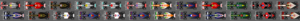
Le Grand Prix automobile d'Espagne 2012, disputé le 13 mai 2012 sur le circuit de Catalogne, est la 863ᵉ épreuve du championnat du monde de Formule 1 courue depuis 1950. Il s'agit de la quarante-deuxième édition du Grand Prix d'Espagne comptant pour le championnat du monde de Formule 1, la vingt et unième disputée à Barcelone, et de la cinquième manche du championnat 2012.